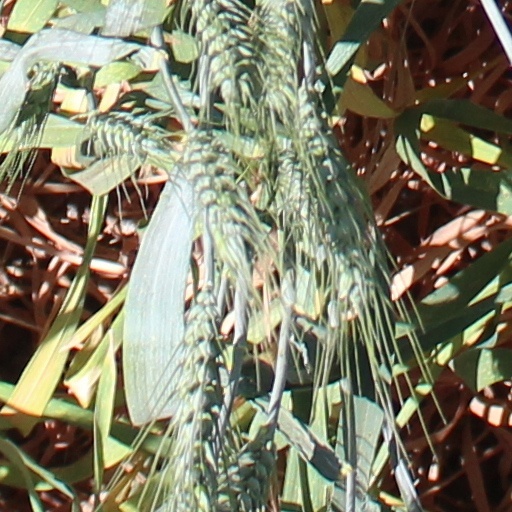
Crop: wheat